Harry Arthur Crowhurst

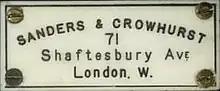
Sanders & Crowhurst optician sign

Established in 1900, Crowhurst teamed with Harold Armytage Sanders to form the firm of Sanders and Crowhurst that became an agent for W. Watson and Son. The going interest was to serve as lantern and slide dealers and also offer service as opticians. The partnership dissolved on 21 October 1908. When the partnership dissolved in 1908, Sanders continued in business as Sanders and Company at the Shaftesbury Avenue address, and Crowhurst continued in business at the Hove branch location.